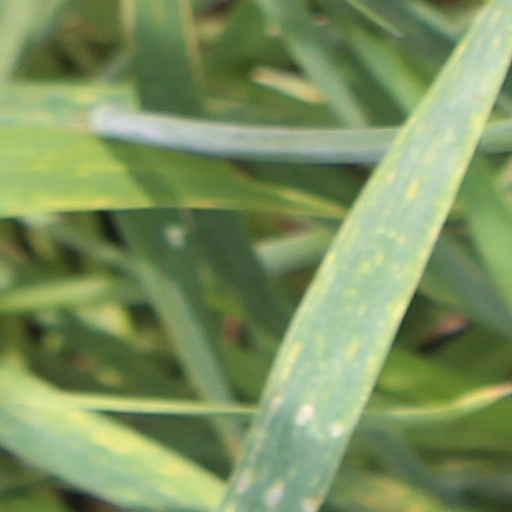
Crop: wheat